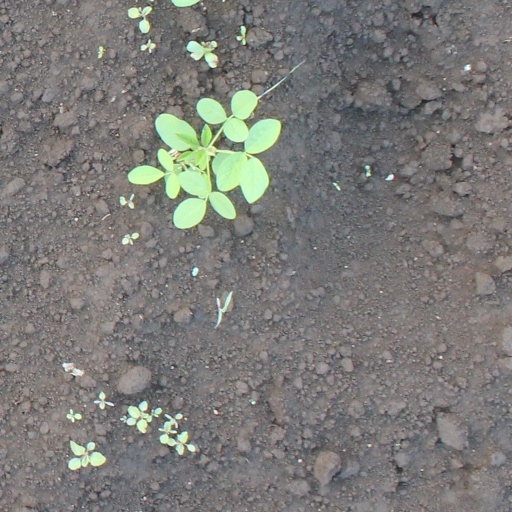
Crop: soybean